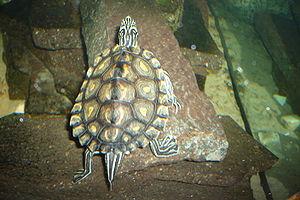
Graptemys flavimaculata est une espèce de tortue de la famille des Emydidae.